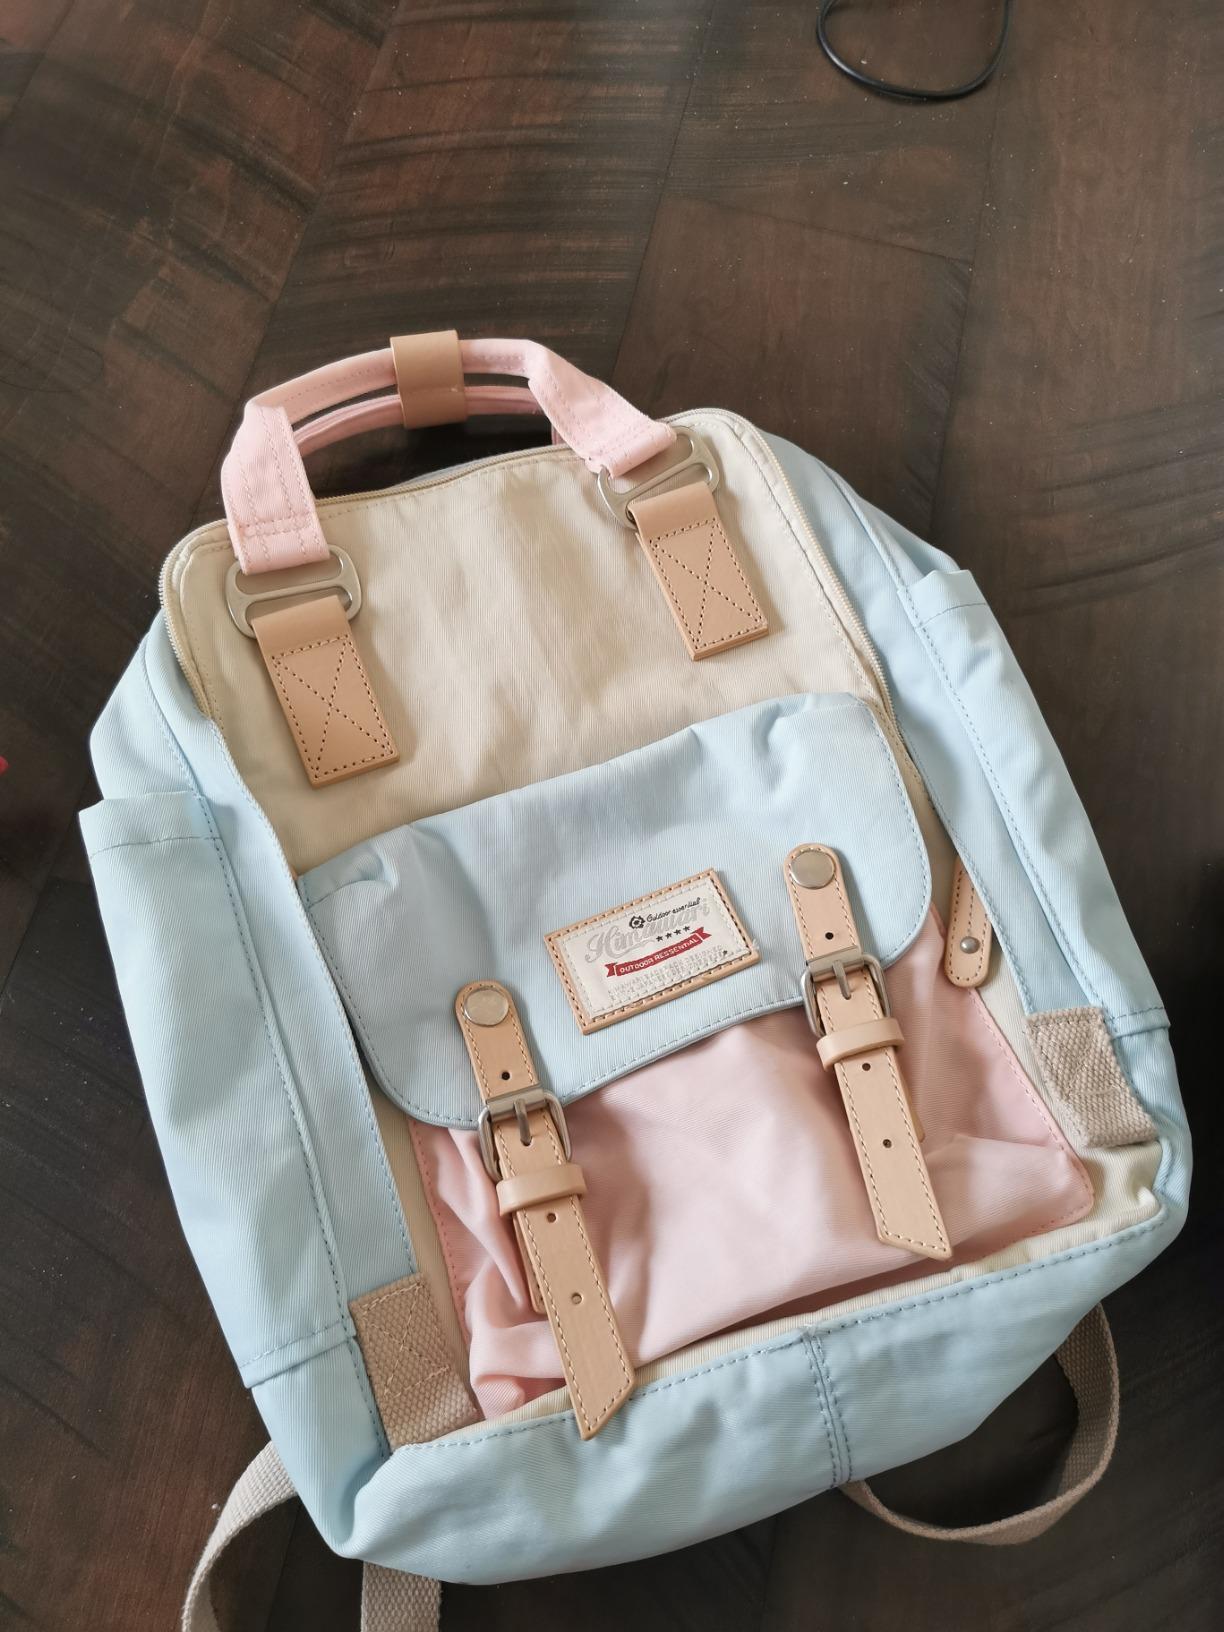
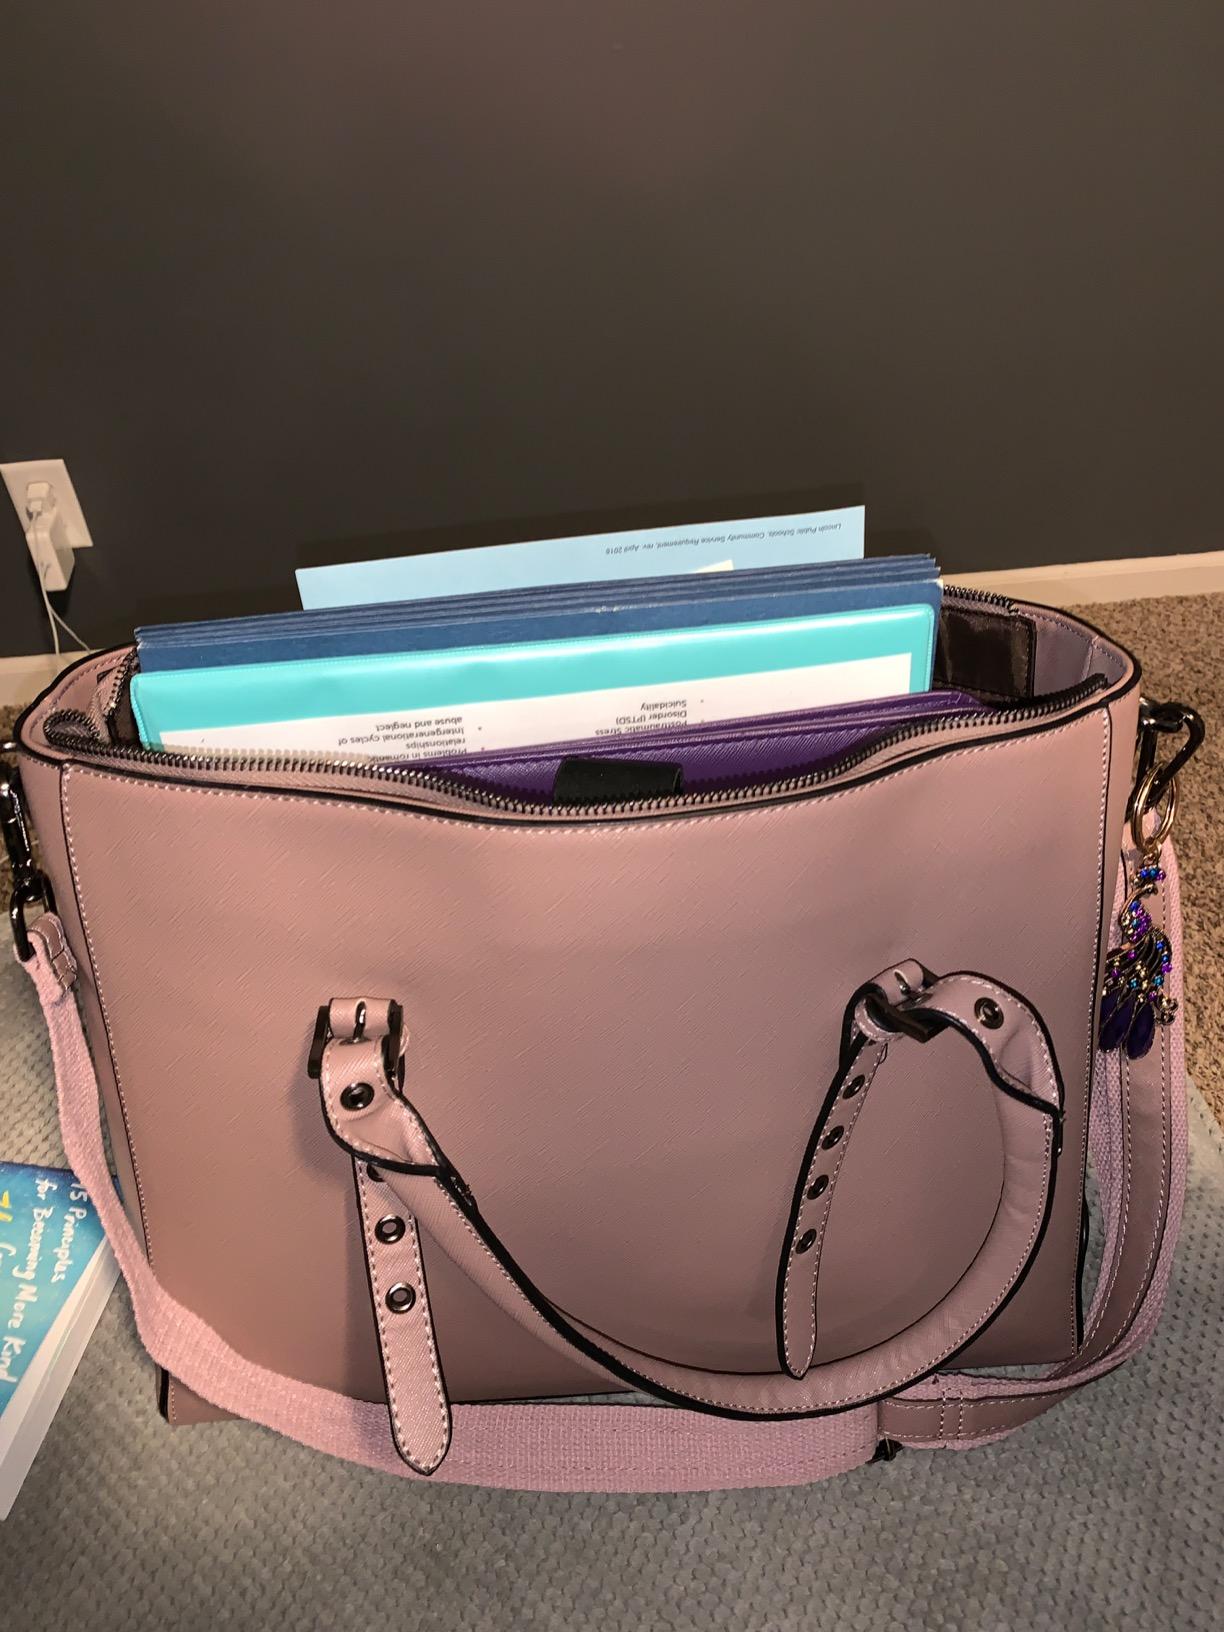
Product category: bag
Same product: no